Lohri

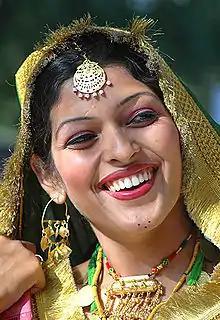
Punjabi woman waiting to participate in giddha.

The festival is celebrated by lighting bonfires, eating festive food, dancing and collecting gifts. In houses that have recently had a marriage or childbirth, Lohri celebrations will reach a higher pitch of excitement. Most North Indians usually have private Lohri celebrations, in their houses. Lohri rituals are performed, with the accompaniment of special Lohri songs.